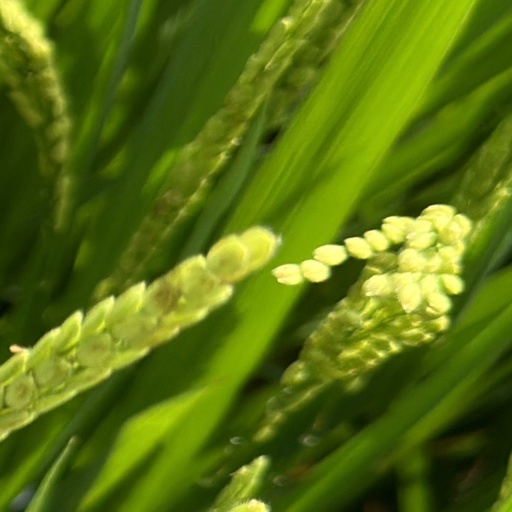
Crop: rice